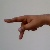
The image shows a hand gesture representing the letter 'P' in Indian Sign Language.